Saint Petersburg City Administration

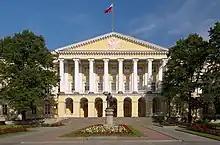
Smolny, where the City Administration seats

Saint Petersburg City Administration (Администрация Санкт-Петербурга) is the superior executive body of Saint Petersburg (formerly Leningrad), Russian Federation. It is located in a historic building, Smolny and known as the Government of Saint Petersburg (Правительство Санкт-Петербурга).